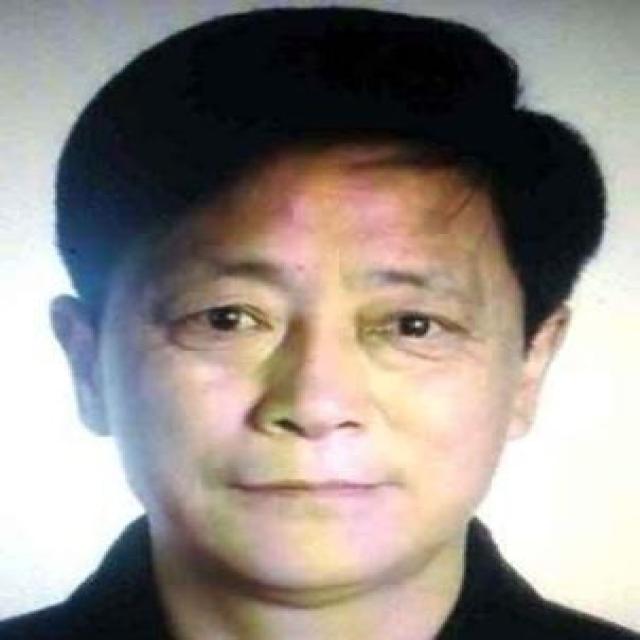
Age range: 45-64